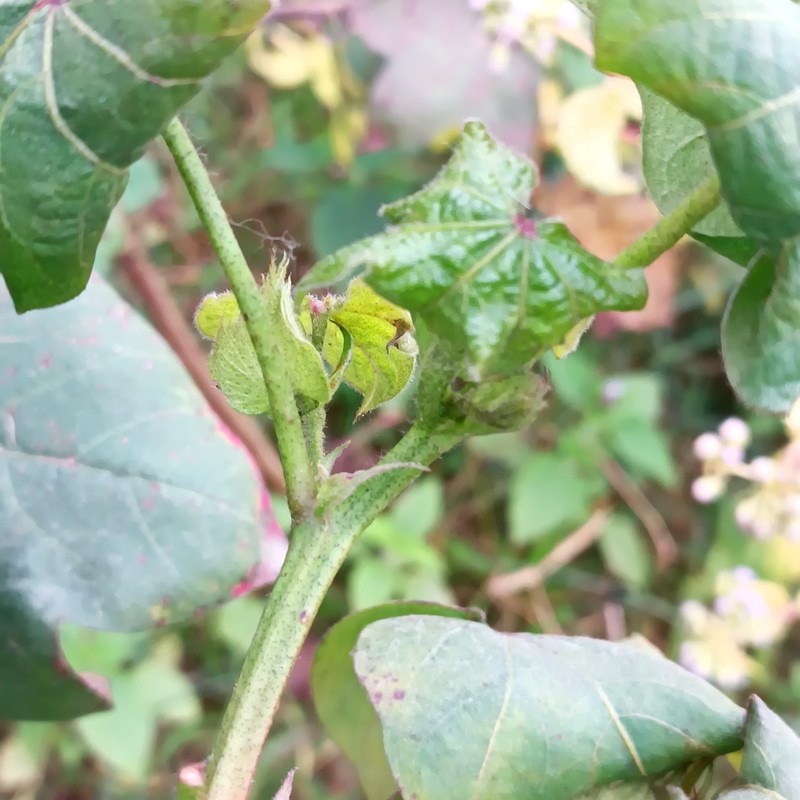
Label: Curl Virus